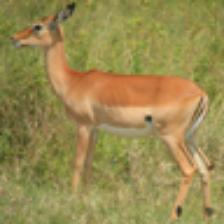
Label: NonHuman